La Brayelle Airfield

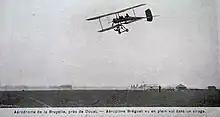
A Bréguet Type IV above La Brayelle in 1910

In 1911 Louis Bréguet started his own company, Bréguet Aviation, and by 1913, he had established a flying school, both based here. Jacques Breguet founded the Aero Club of Douai at La Brayelle around this time, which also engaged in training pilots.